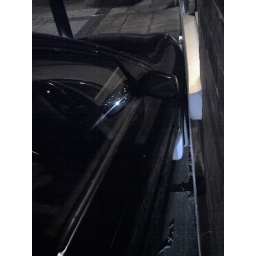
The car's just touching my house under the front window